Mukesh Ambani

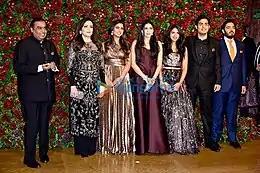
The Ambani family at the reception of Deepika Padukone and Ranveer Singh in 2018

In February 2014, a First Information Report (FIR) alleging criminal offences was filed against Ambani for alleged irregularities in the pricing of natural gas from the KG basin.